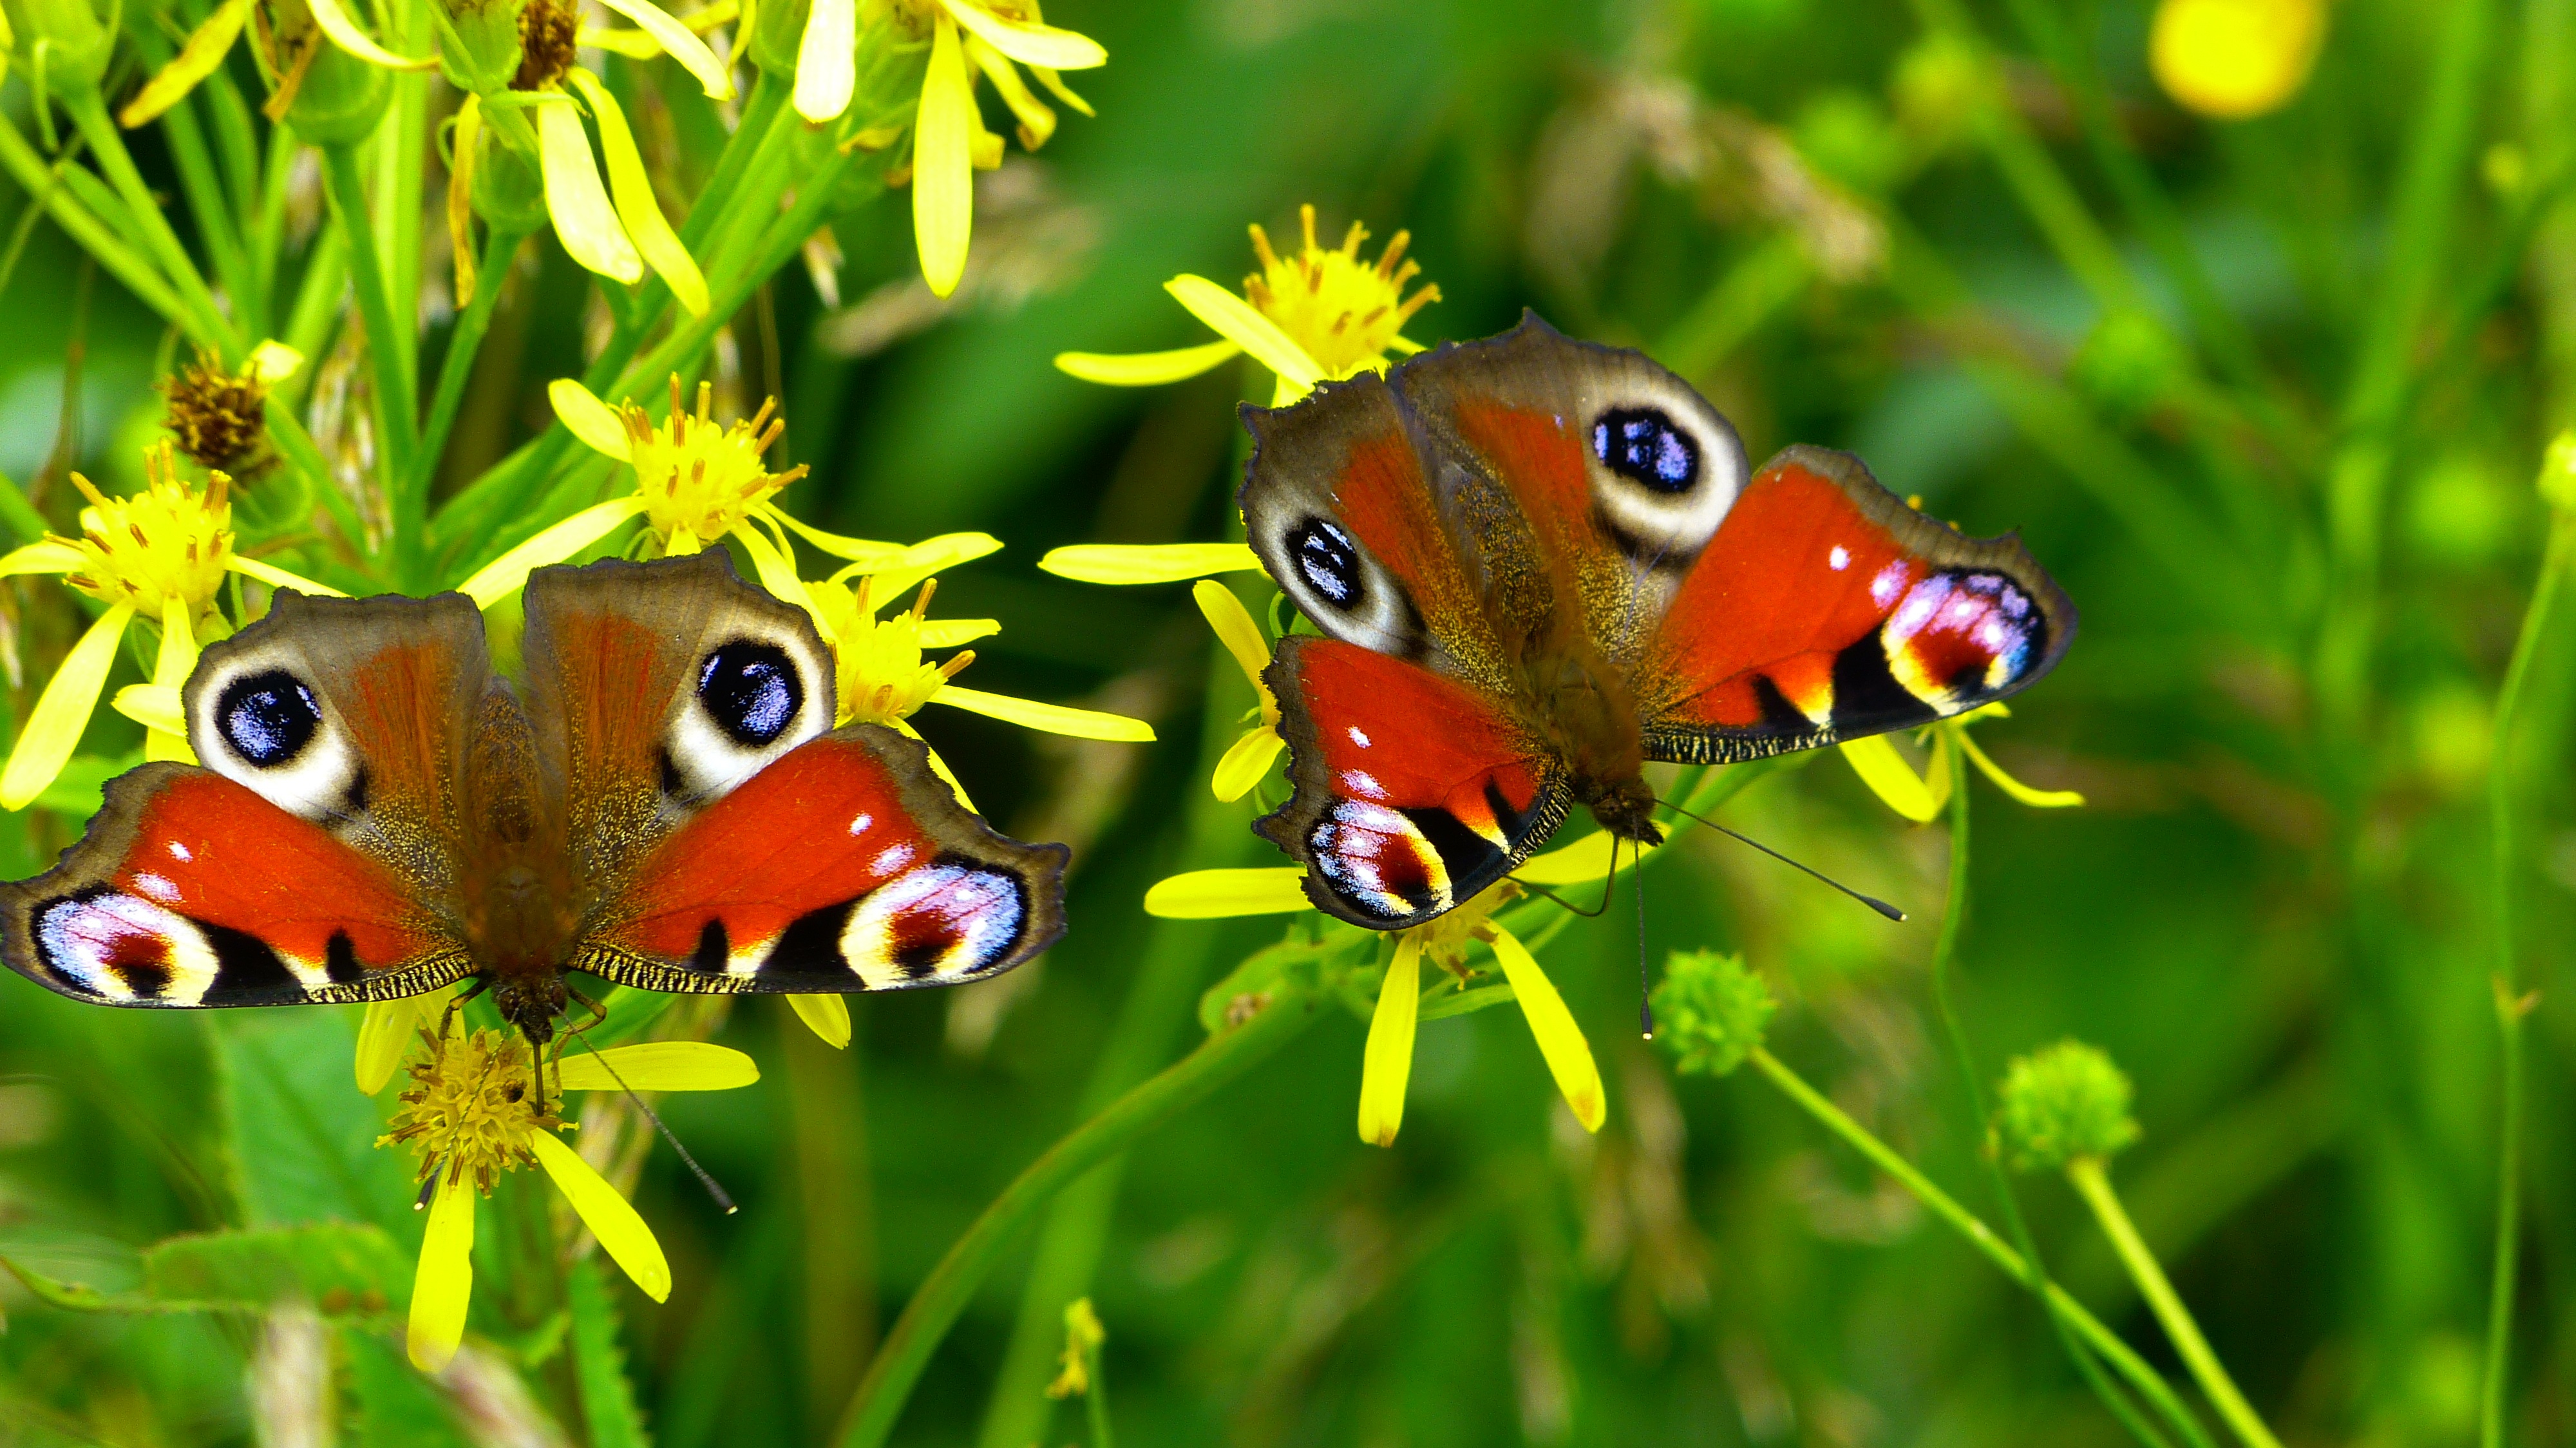
nature, grass, meadow, flower, floral, wildlife, orange, spring, green, insect, macro, natural, butterfly, yellow, garden, fauna, ladybird, invertebrate, flowers, monarch, close up, petals, insects, butterflies, macro photography, moths and butterflies